Ashbridge's Bay Yacht Club

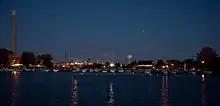
Ashbridge's Bay Yacht Club at dawn (October 2010)

The club was founded in 1932 and was initially located at Knox and Eastern Avenues. Archie Walker was the club's first commodore. The original clubhouse was built in 1936 by its members. ABYC was chartered as a not-for-profit in 1946 as an organization "to advance the sport of yachting in all its branches". The club began to move locations in 1971 to new land accessible by Lakeshore Avenue. From 1975-1977, the current clubhouse was built, which includes a bar and restaurant.